Siege of Fort Mackinac

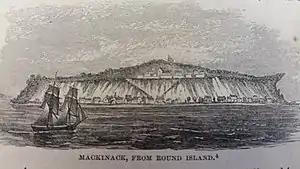
View of Fort Mackinac from Round Island

The siege of Fort Mackinac was one of the first engagements of the War of 1812. A British and Native American force captured the island soon after the outbreak of war between Britain and the United States. Encouraged by the easy British victory, more Native Americans rallied to their support. Their cooperation was an important factor in several British victories during the remainder of the war.